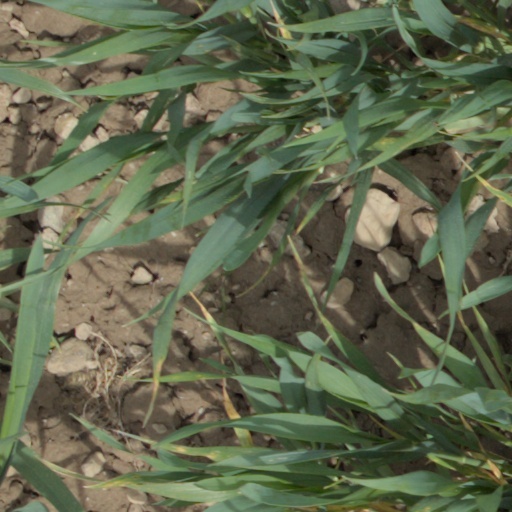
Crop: wheat